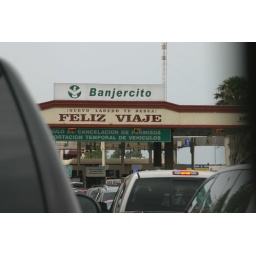
Preparing to cross the bridge over the Rio Grande back into the United States.